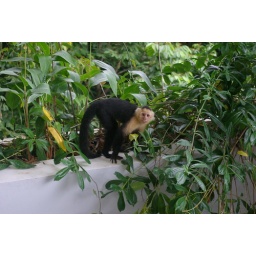
Capuchin monkey in the plant box